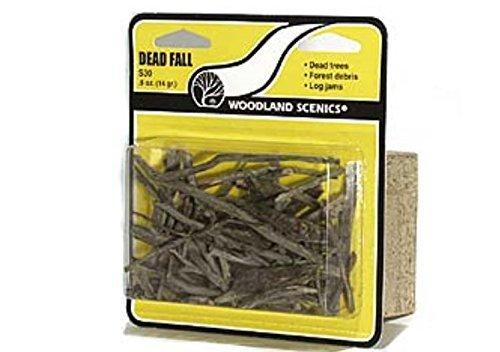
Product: Dead Fall Branches .5oz- 1/pkg
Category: Toys & Games | Hobbies | Trains & Accessories | Accessories | Scenery
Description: Use this natural, realistic product to model fallen or standing dead trees and stumps.
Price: $7.99